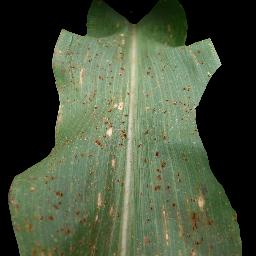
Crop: corn
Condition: (maize)_common_rust